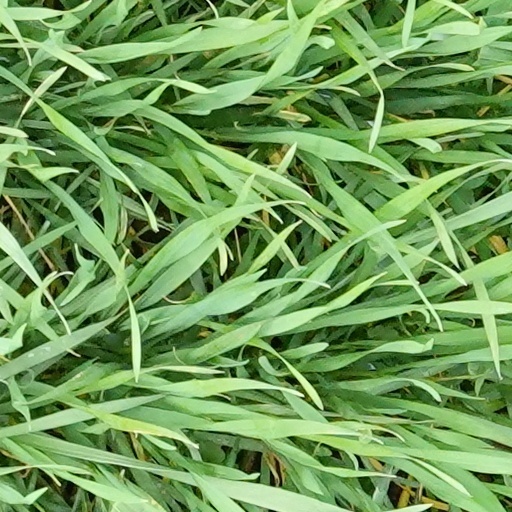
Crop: wheat